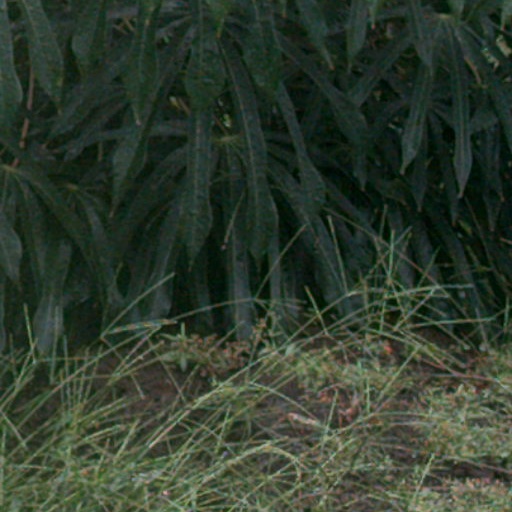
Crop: cassava